Hanno Balitsch

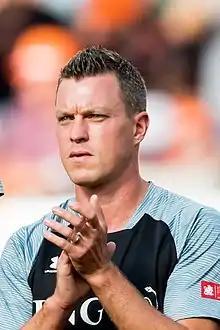
Balitsch in 2019

Hanno Balitsch (born 2 January 1981) is a German retired footballer